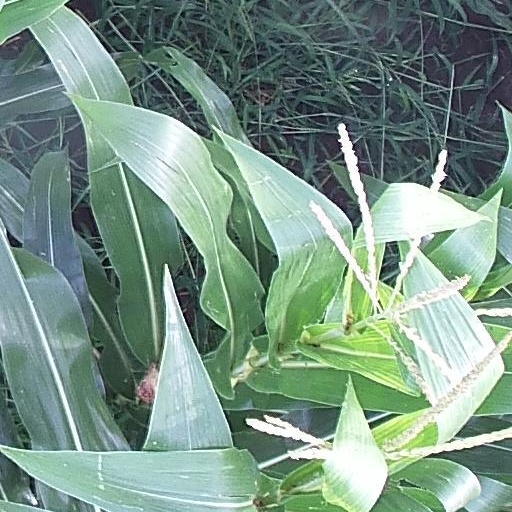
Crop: maize; corn